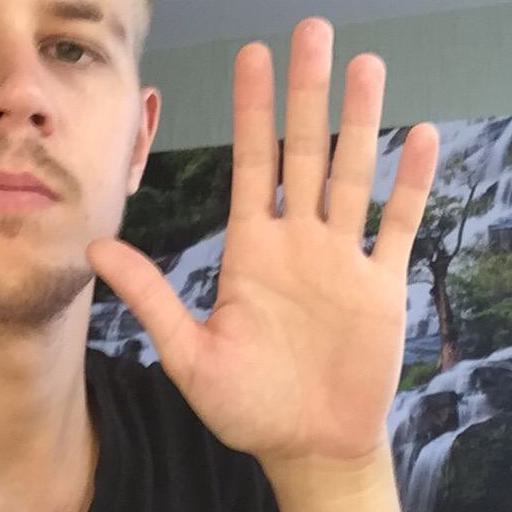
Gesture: palm